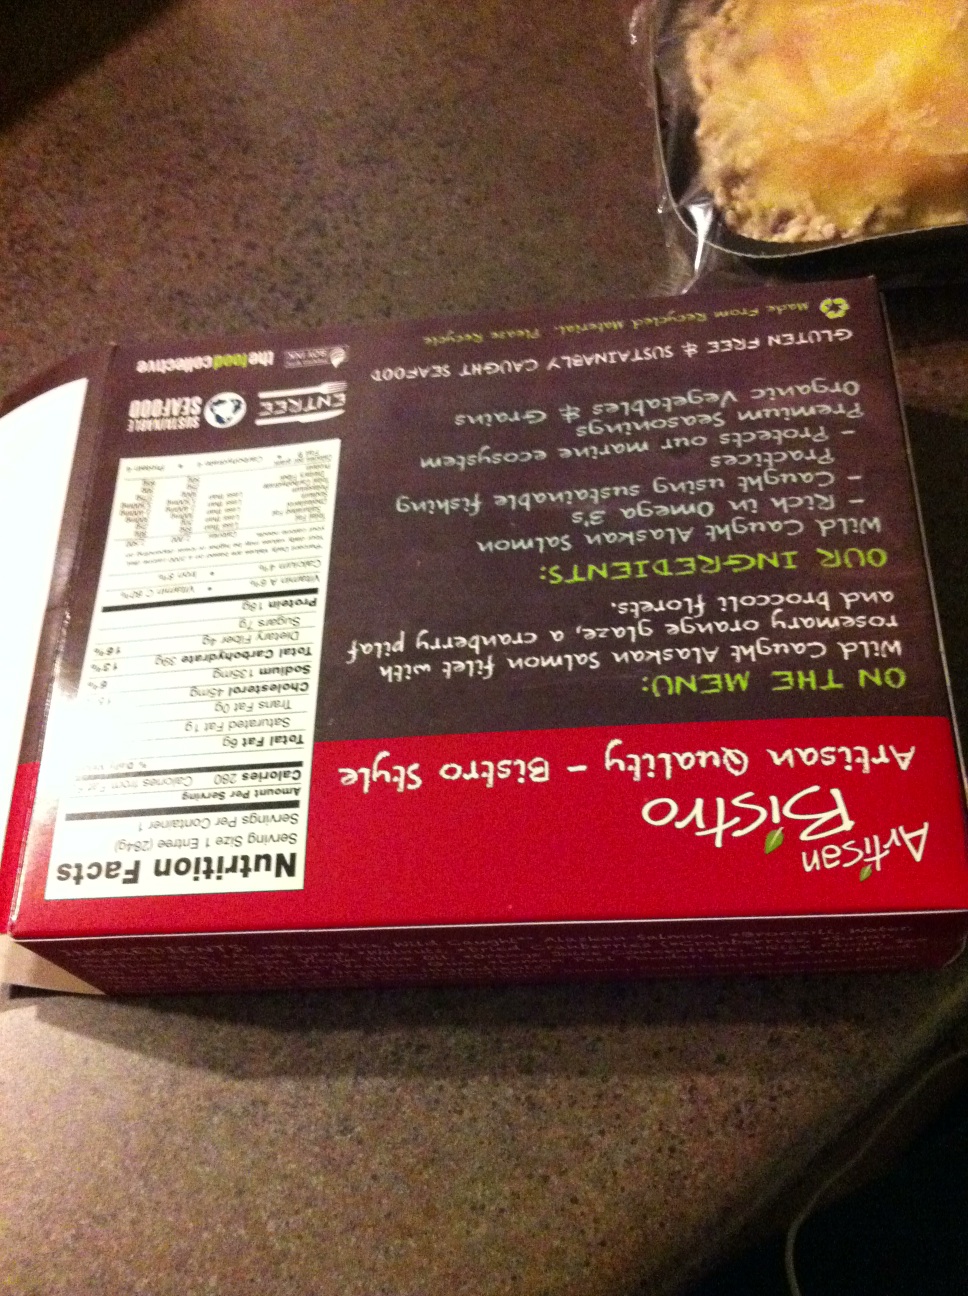Question: You read the directions on the box.
Answer: unanswerable